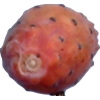
Label: cactus_fruit_red